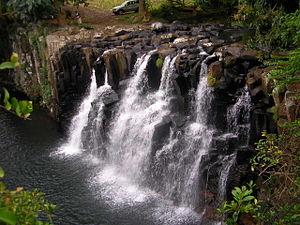
Souillac est le chef-lieu du district de Savanne, un district de Maurice situé dans le sud de l'île principale. Elle doit son nom à François de Souillac, gouverneur de l'ile de 1779 à 1787.